Glycogen storage disease type 0

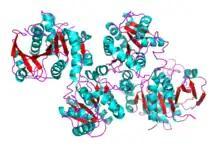
Glycogen storage disease type 0 has defect in "glycogen synthase"

Glycogen storage disease type 0 is a disease characterized by a deficiency in the glycogen synthase enzyme (GSY). Although glycogen synthase deficiency does not result in storage of extra glycogen in the liver, it is often classified as a glycogen storage disease because it is another defect of glycogen storage and can cause similar problems. There are two isoforms (types) of glycogen synthase enzyme; GSY1 in muscle and GSY2 in the liver, each with a corresponding form of the disease. Mutations in the liver isoform (GSY2), causes fasting hypoglycemia, high blood ketones, increased free fatty acids and low levels of alanine and lactate. Conversely, feeding in these patients results in hyperglycemia and hyperlactatemia.